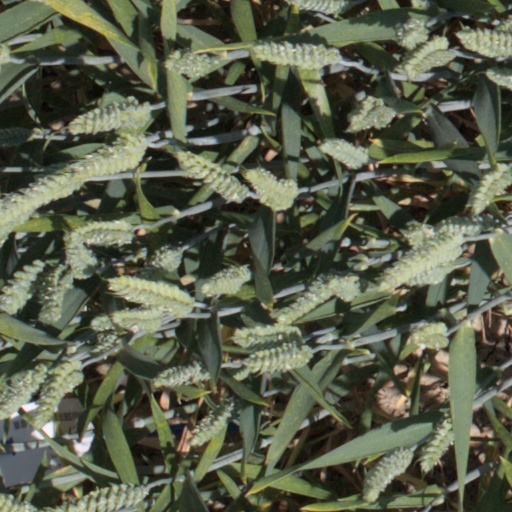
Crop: wheat